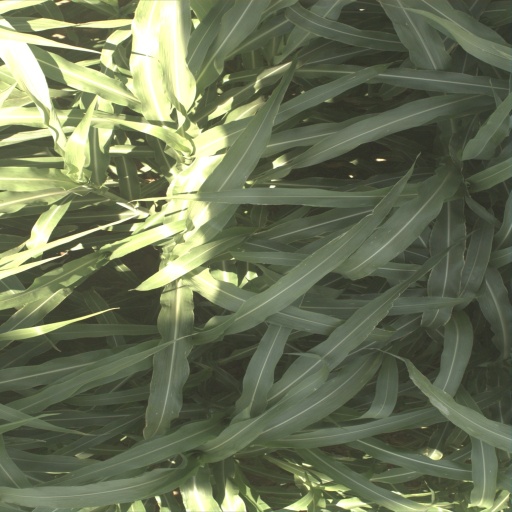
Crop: sorghum